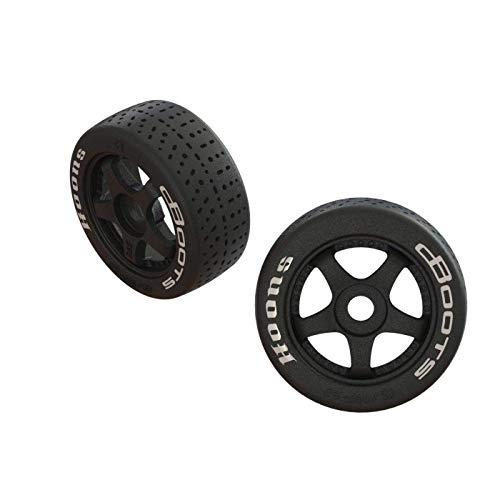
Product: ARRMA Dboots Hoons 42/100 2.9 Belted Rc Tires with Foam Inserts, Mounted On 5-Spoke Black Wheels (Set of 2): ARA55062
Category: Toys & Games | Hobbies | Remote & App Controlled Vehicles & Parts | Remote & App Controlled Vehicle Parts | Wheels & Tires | Tires
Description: Mounted on Black, multi-spoke nylon wheels with 17mm hex for strength during extreme on-road or off-road driving action.
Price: $29.98